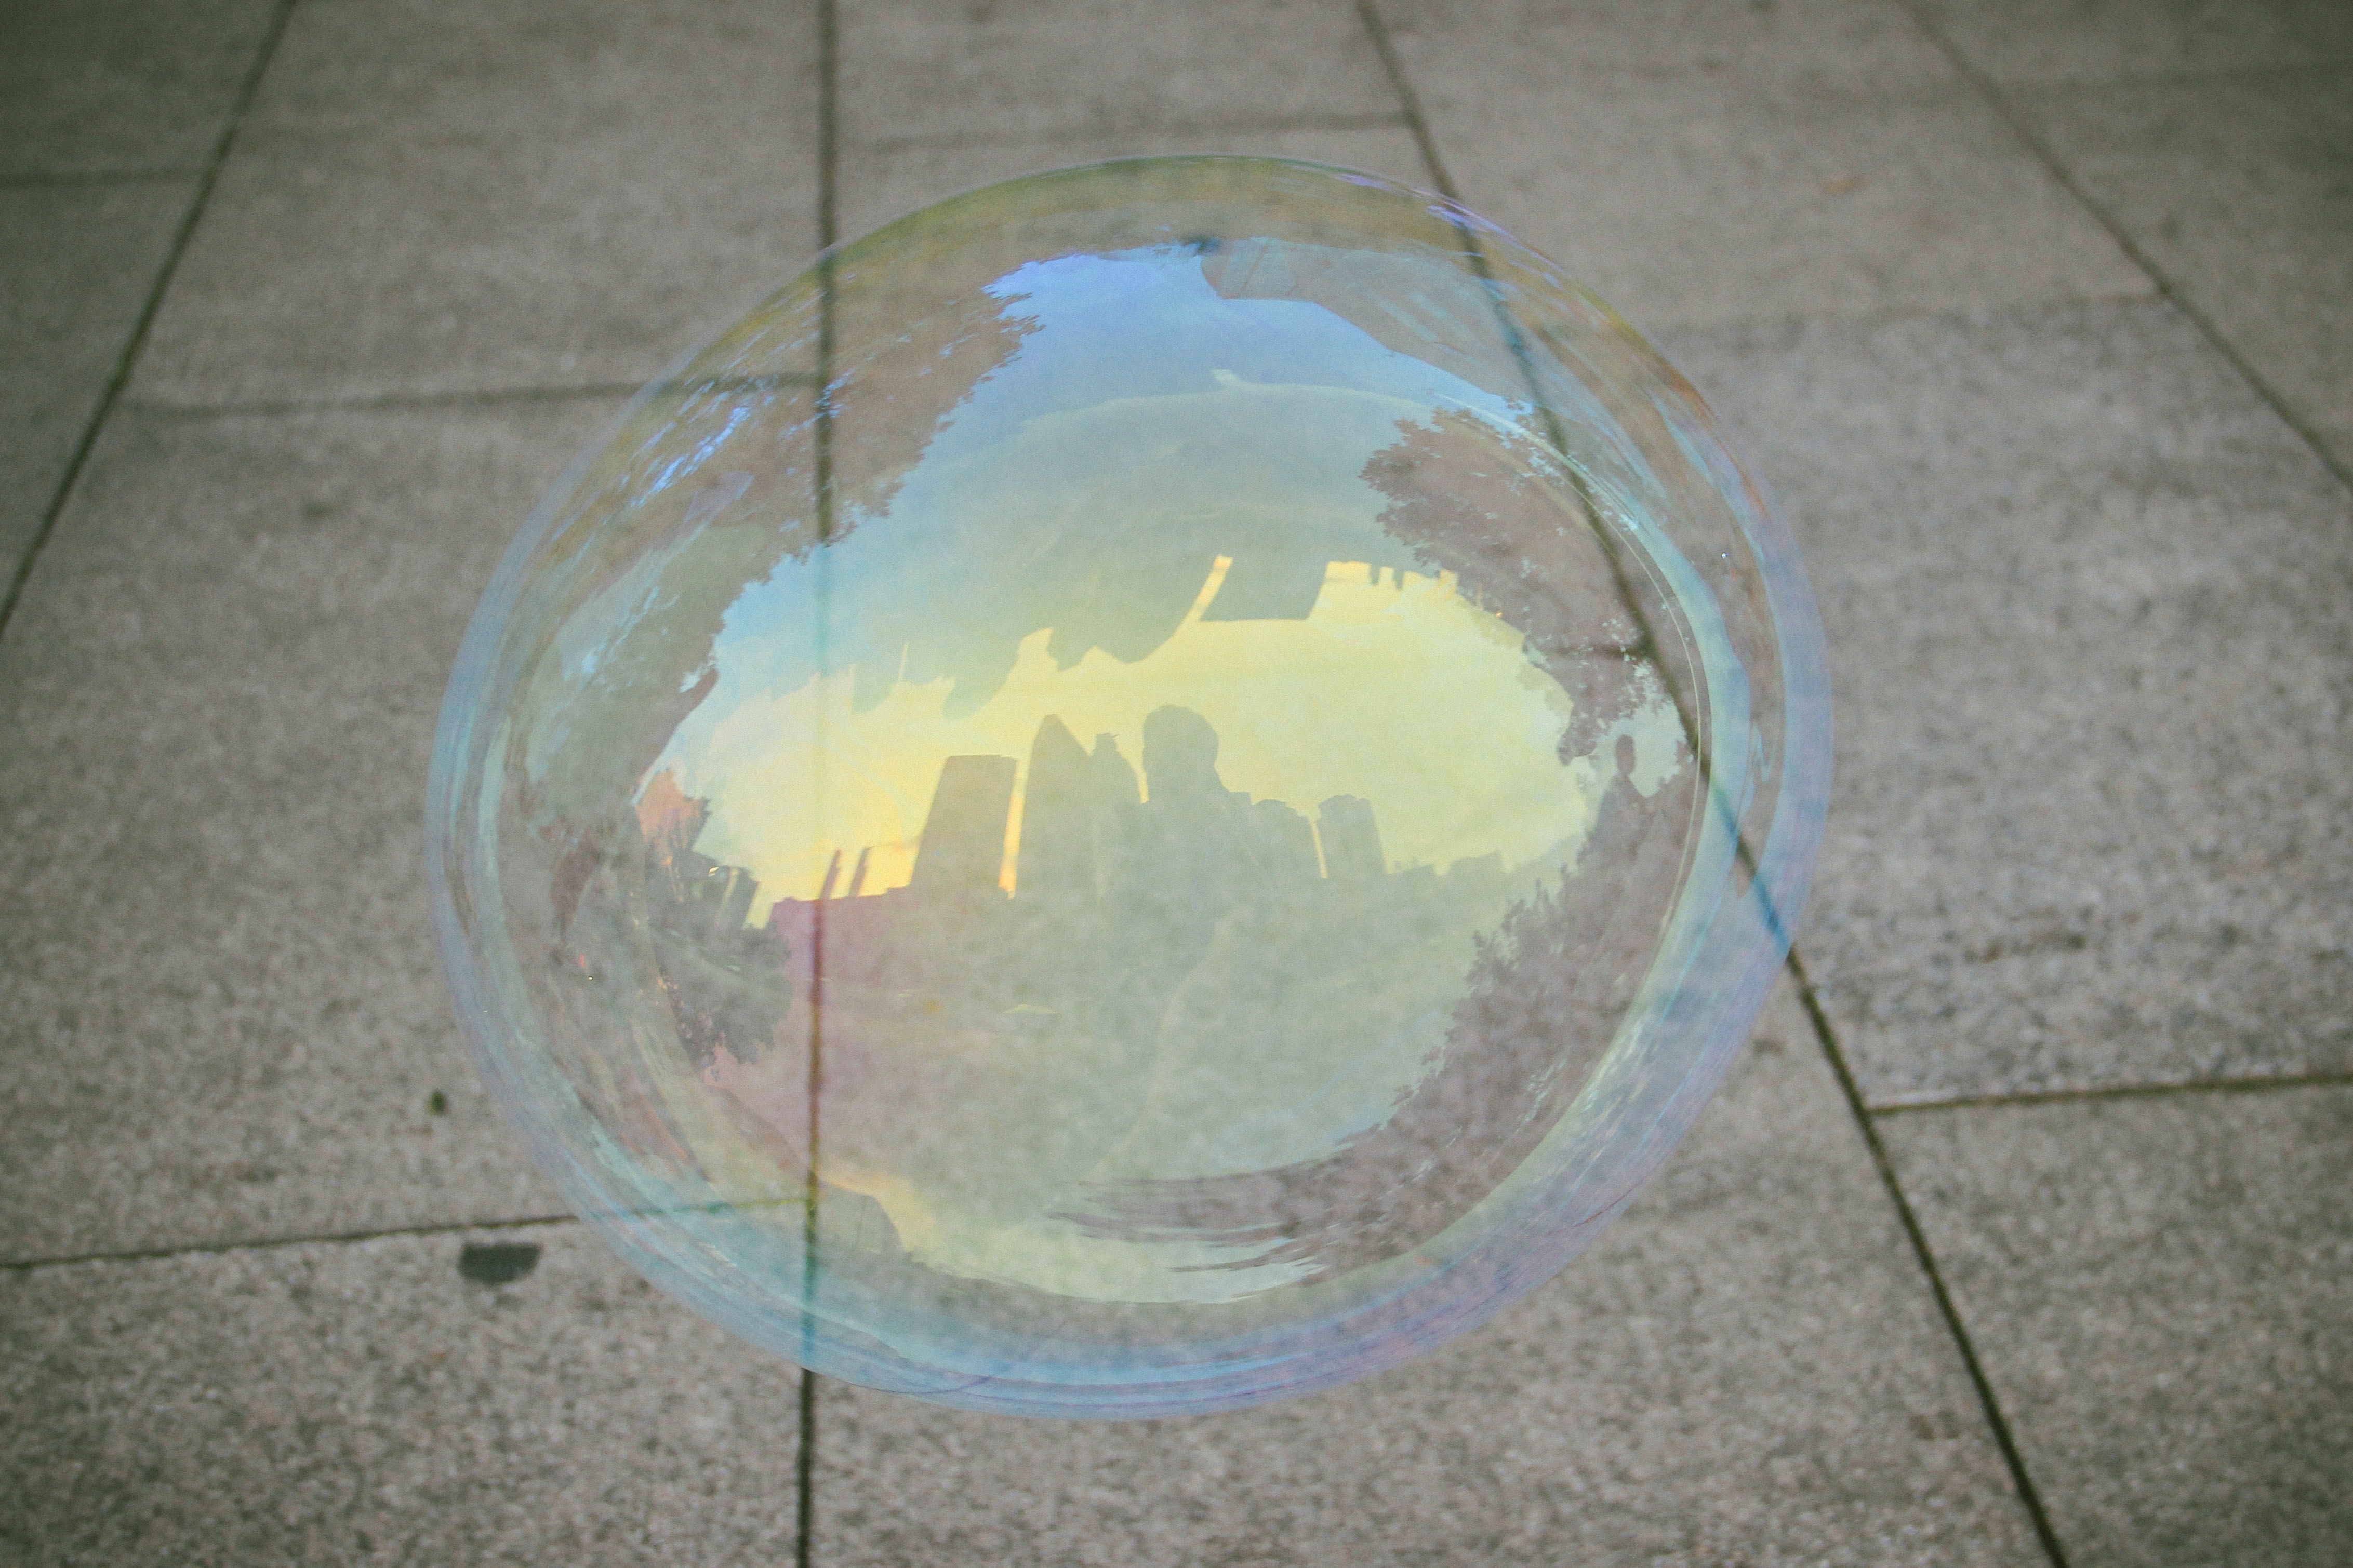
glass, city, reflection, bubble, circle, shape